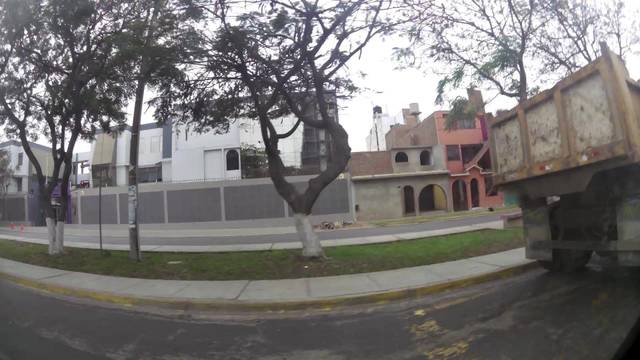
Region: Peru
Coordinates: -8.108, -79.037